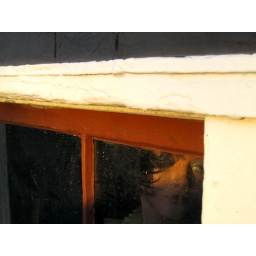
A sidewalk level cellar window in my neighborhood.